Jordi Villacampa

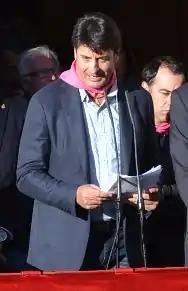
Jordi Villacampa

Jordi Villacampa Amorós (born 11 October 1963) is a Spanish retired professional basketball player of Joventut Badalona, and former chairman of the club. At 1.96 m (6 ft. 5 in.) tall, he played as a shooting guard-small forward. His main skills and attributes as a player were his speed and a good long-distance shot. Villacampa is widely considered one of the best European swingmen of his generation.